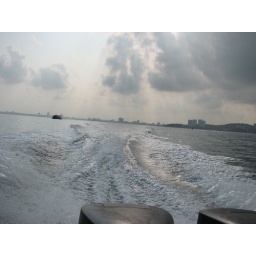
we are just leaving the beautiful beach of Pattaya by boat and enjoy the sea